Mastodonsaurus

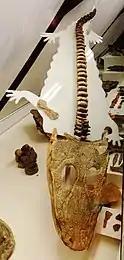

The marked reduction of the limbs, the strong tail and sensory grooves on the head called sulci show that "Mastodonsaurus" was an aquatic animal that rarely, if ever, ventured on land. "Mastodonsaurus" may have been completely unable to leave the water, as large quantities of bones have been found that suggest individuals died en masse when pools dried up during times of drought. It normally inhabited freshwater to brackish swamps, lakes, and river deltas. Fossil skull remains found in marine sediments suggest it also may have entered into saltier environments on occasion.